Catch Us If You Can (film)

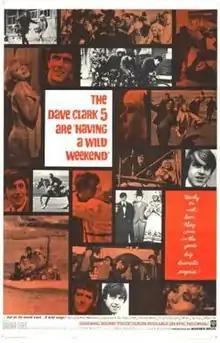
A poster bearing the film's U.S. title: "Having a Wild Weekend"

Catch Us If You Can (U.S. title: Having a Wild Weekend in the U.S.; also known as The Dave Clark Five Runs Wild) is the 1965 feature-film debut of director John Boorman. It was written by Peter Nichols. The film is a vehicle for pop band the Dave Clark Five, whose popularity at the time rivalled that of the Beatles, and it is named after their hit song "Catch Us If You Can".